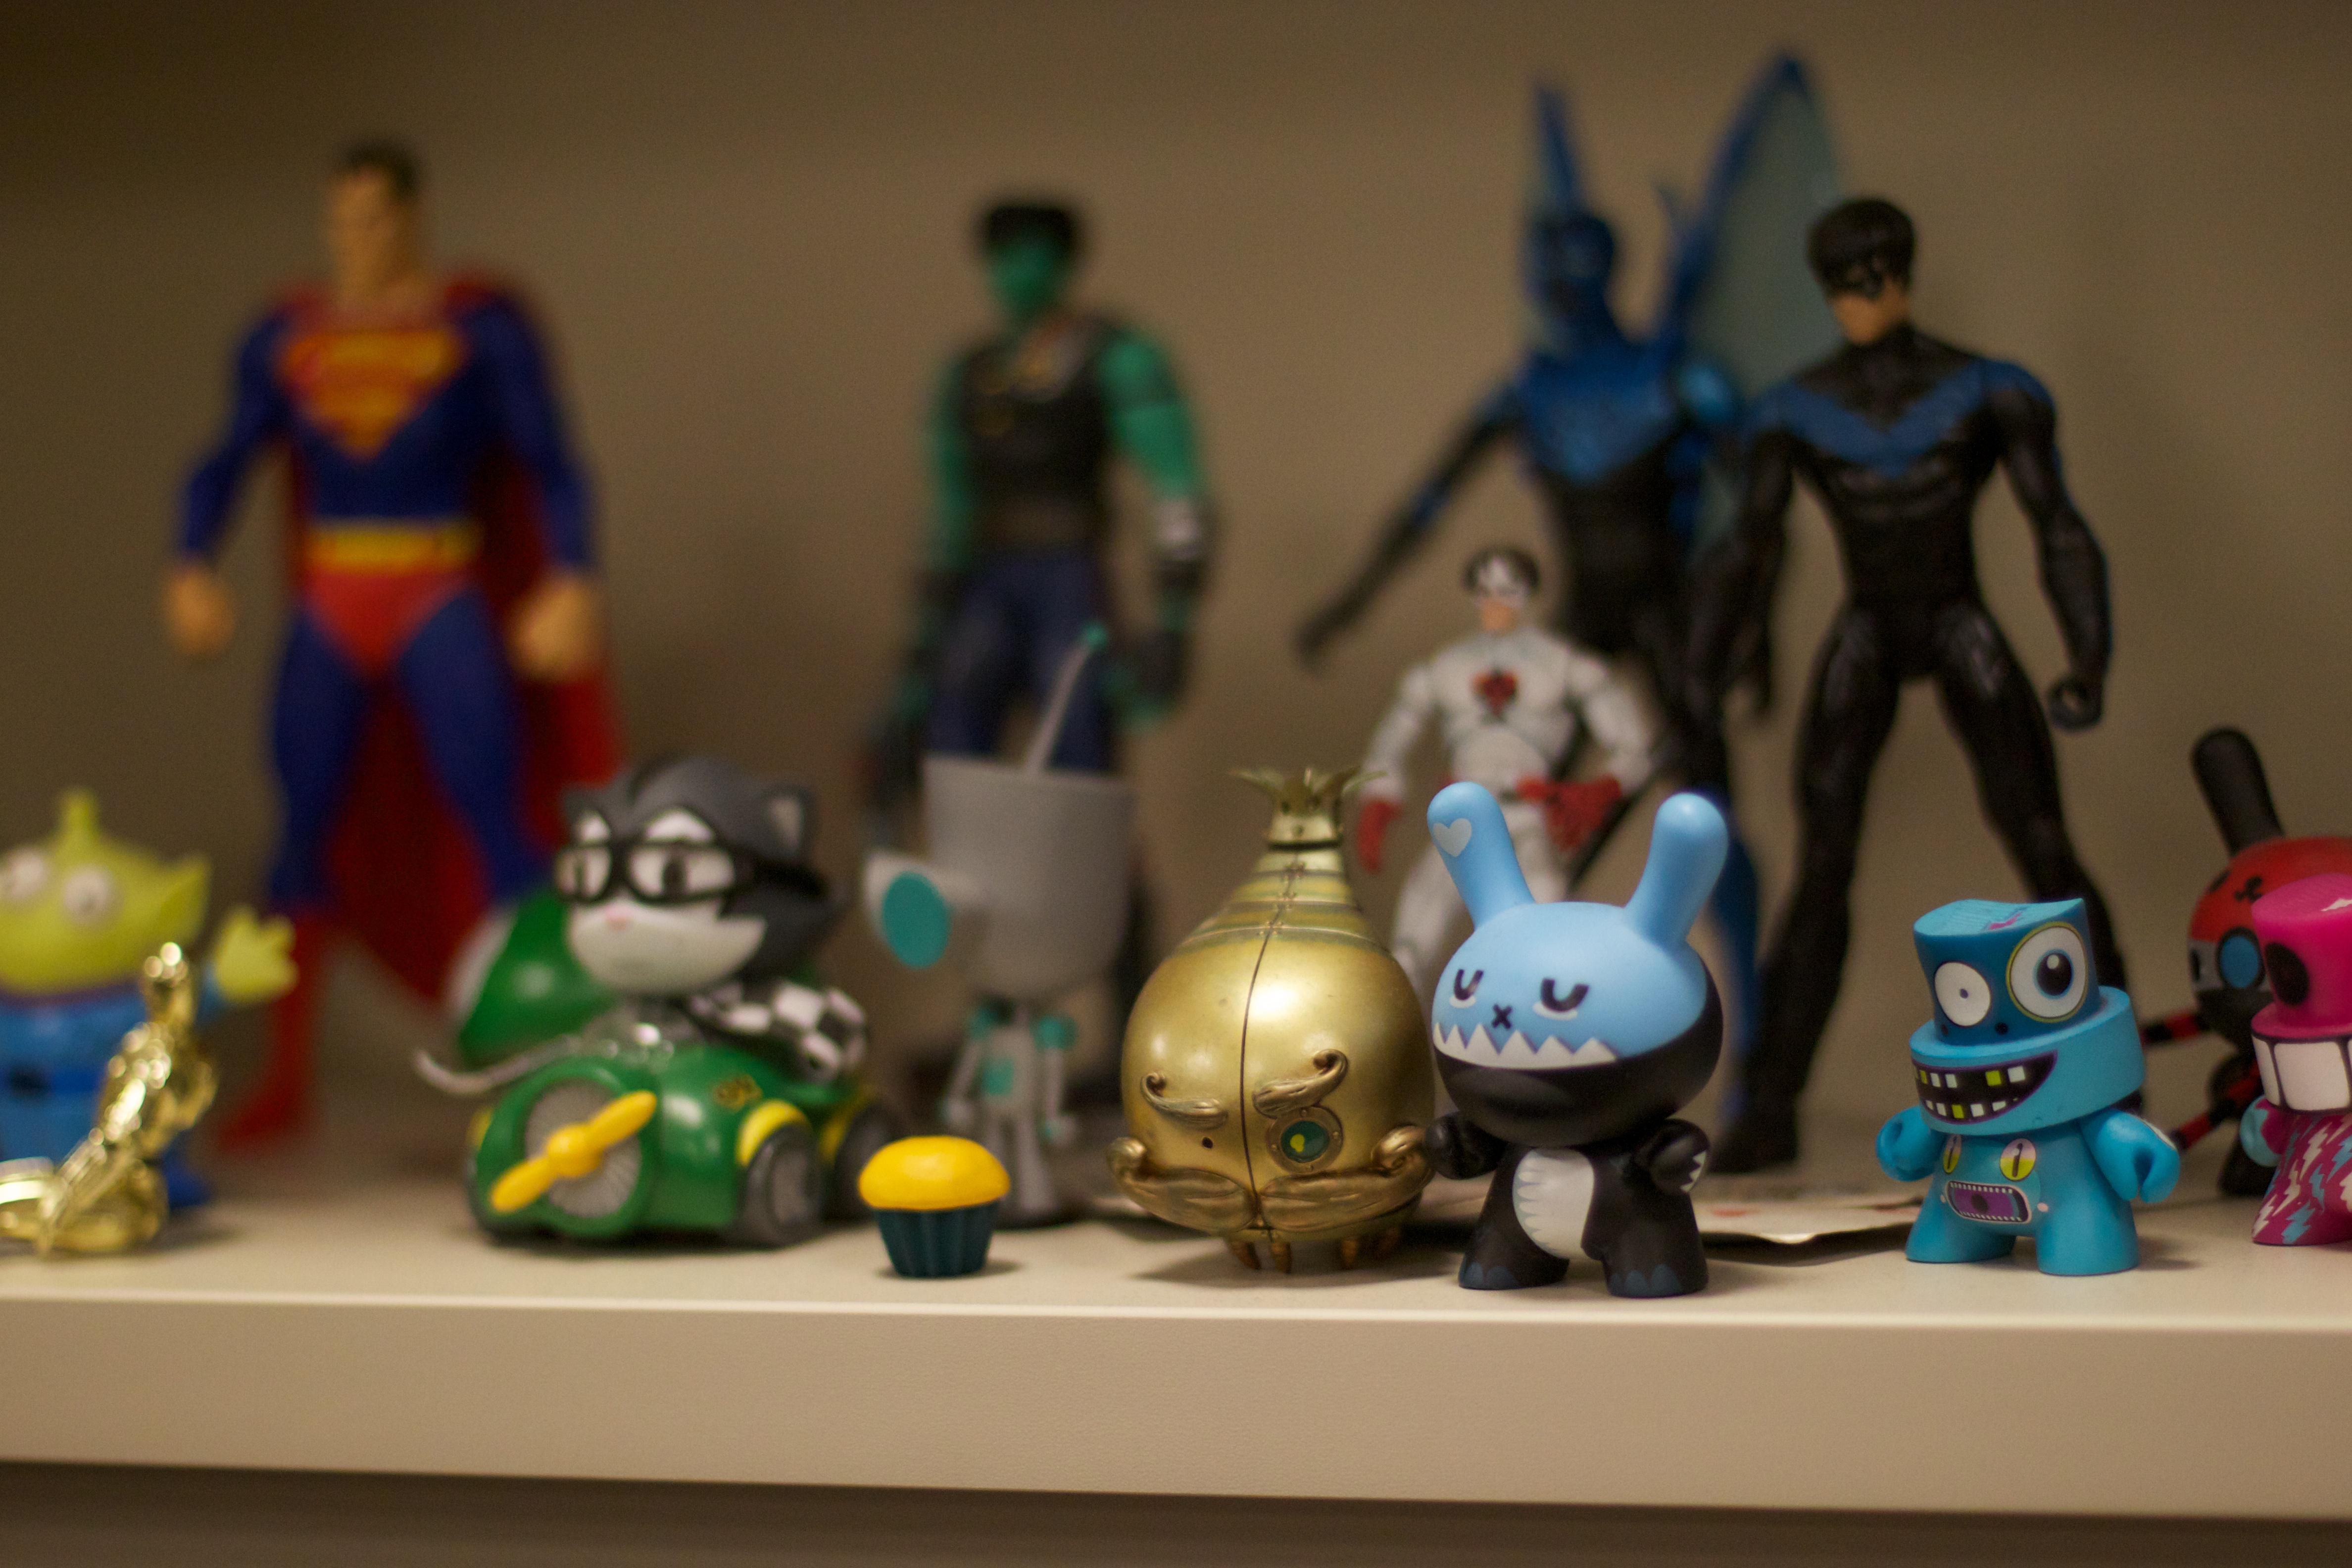
toy, figurine, action figure